Grambling State Tigers football

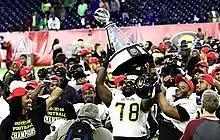
GSU's 2016 SWAC Championship celebration

Since the division of the Southwestern Athletic Conference into two divisions in 1999, Grambling State has been in the West Division. They have won ten division titles and reached the SWAC Football Championship Game each time.